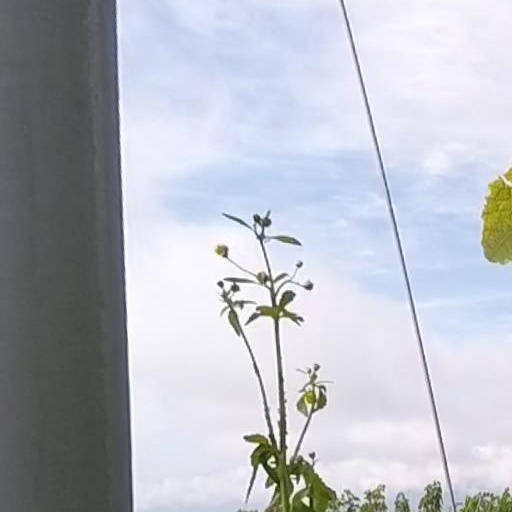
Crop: grape